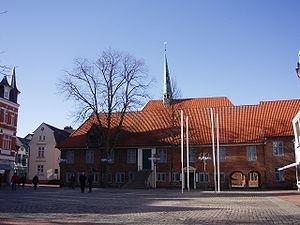
Eckernförde est une ville de l'arrondissement de Rendsburg-Eckernförde, dans l’État fédéral du Schleswig-Holstein, Allemagne.